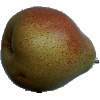
Label: Pear Forelle 1